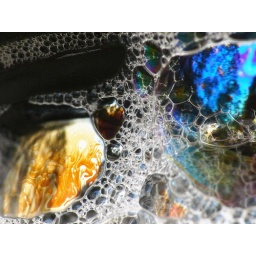
Bubbles in the water as my son washed his car.